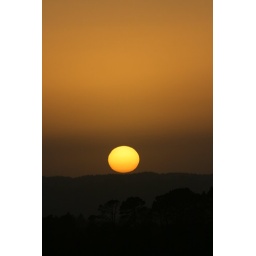
to this!! Beautiful clear day today, not a cloud in the sky............